Question: Please indicate a possible affordance area of baseball bat that can be used for holding
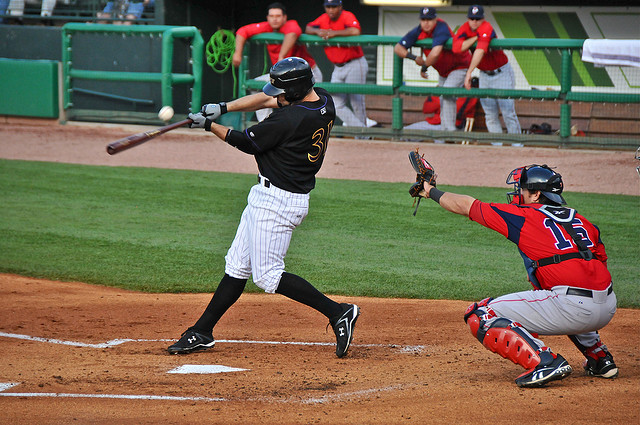
Answer: [182.5, 95.5, 229.5, 131.5]